Fortress of Krujë

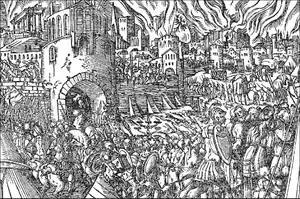
Carving Depicting the First Siege of Krujë by Jost Amman

Krujë fortress was built in the 5th or 6th century, perched above the city with the same name as today. During the Albanian Revolt of 1432-1436 the city was unsuccessfully besieged by Andrea Thopia and Ottoman rule was restored. After Skanderbeg's rebellion in 1443 the fortress withstood three massive sieges from the Turks respectively in 1450, 1466 and 1467 with garrisons usually no larger than 2,000-3,000 men under Skanderbeg's command. Mehmed II "The Conqueror" himself could not break the fortress' small defenses until 1478, 10 years after the death of Skanderbeg. Today it is a center of tourism in Albania, and a source of inspiration to Albanians. Krujë Fortress is situated at an elevation of .